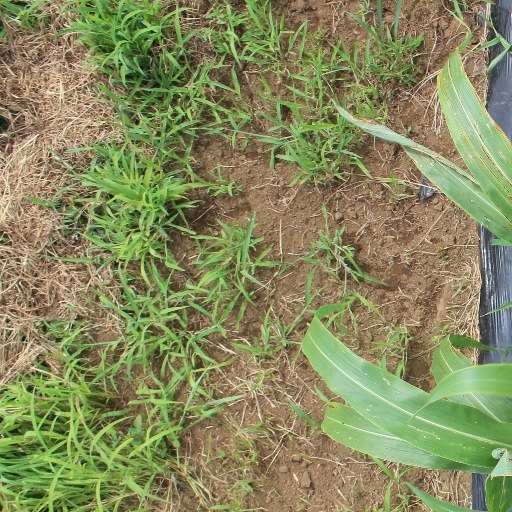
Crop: sorghum